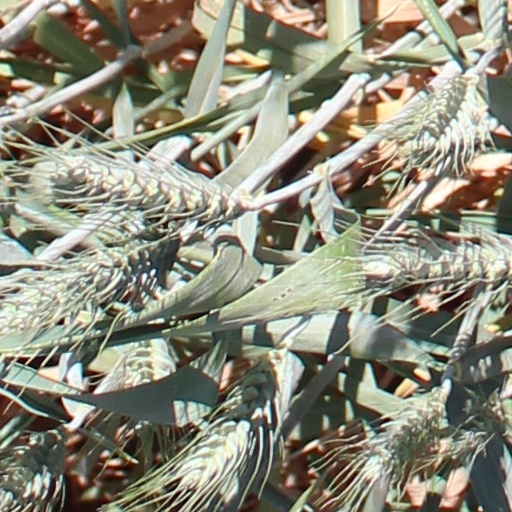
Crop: wheat